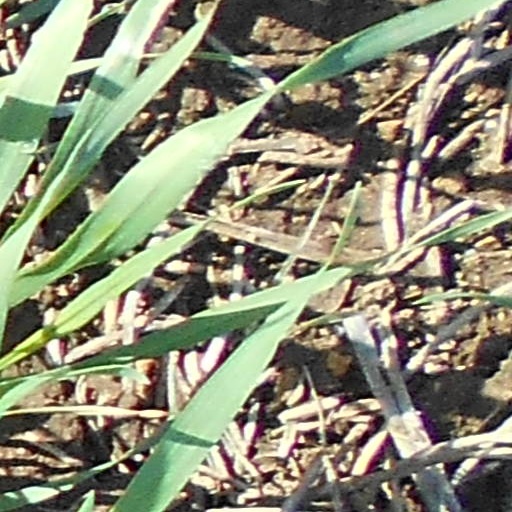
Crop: wheat